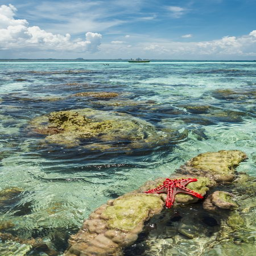
learn all you wanted to know about starfish with pictures , videos , photos , facts , and news .